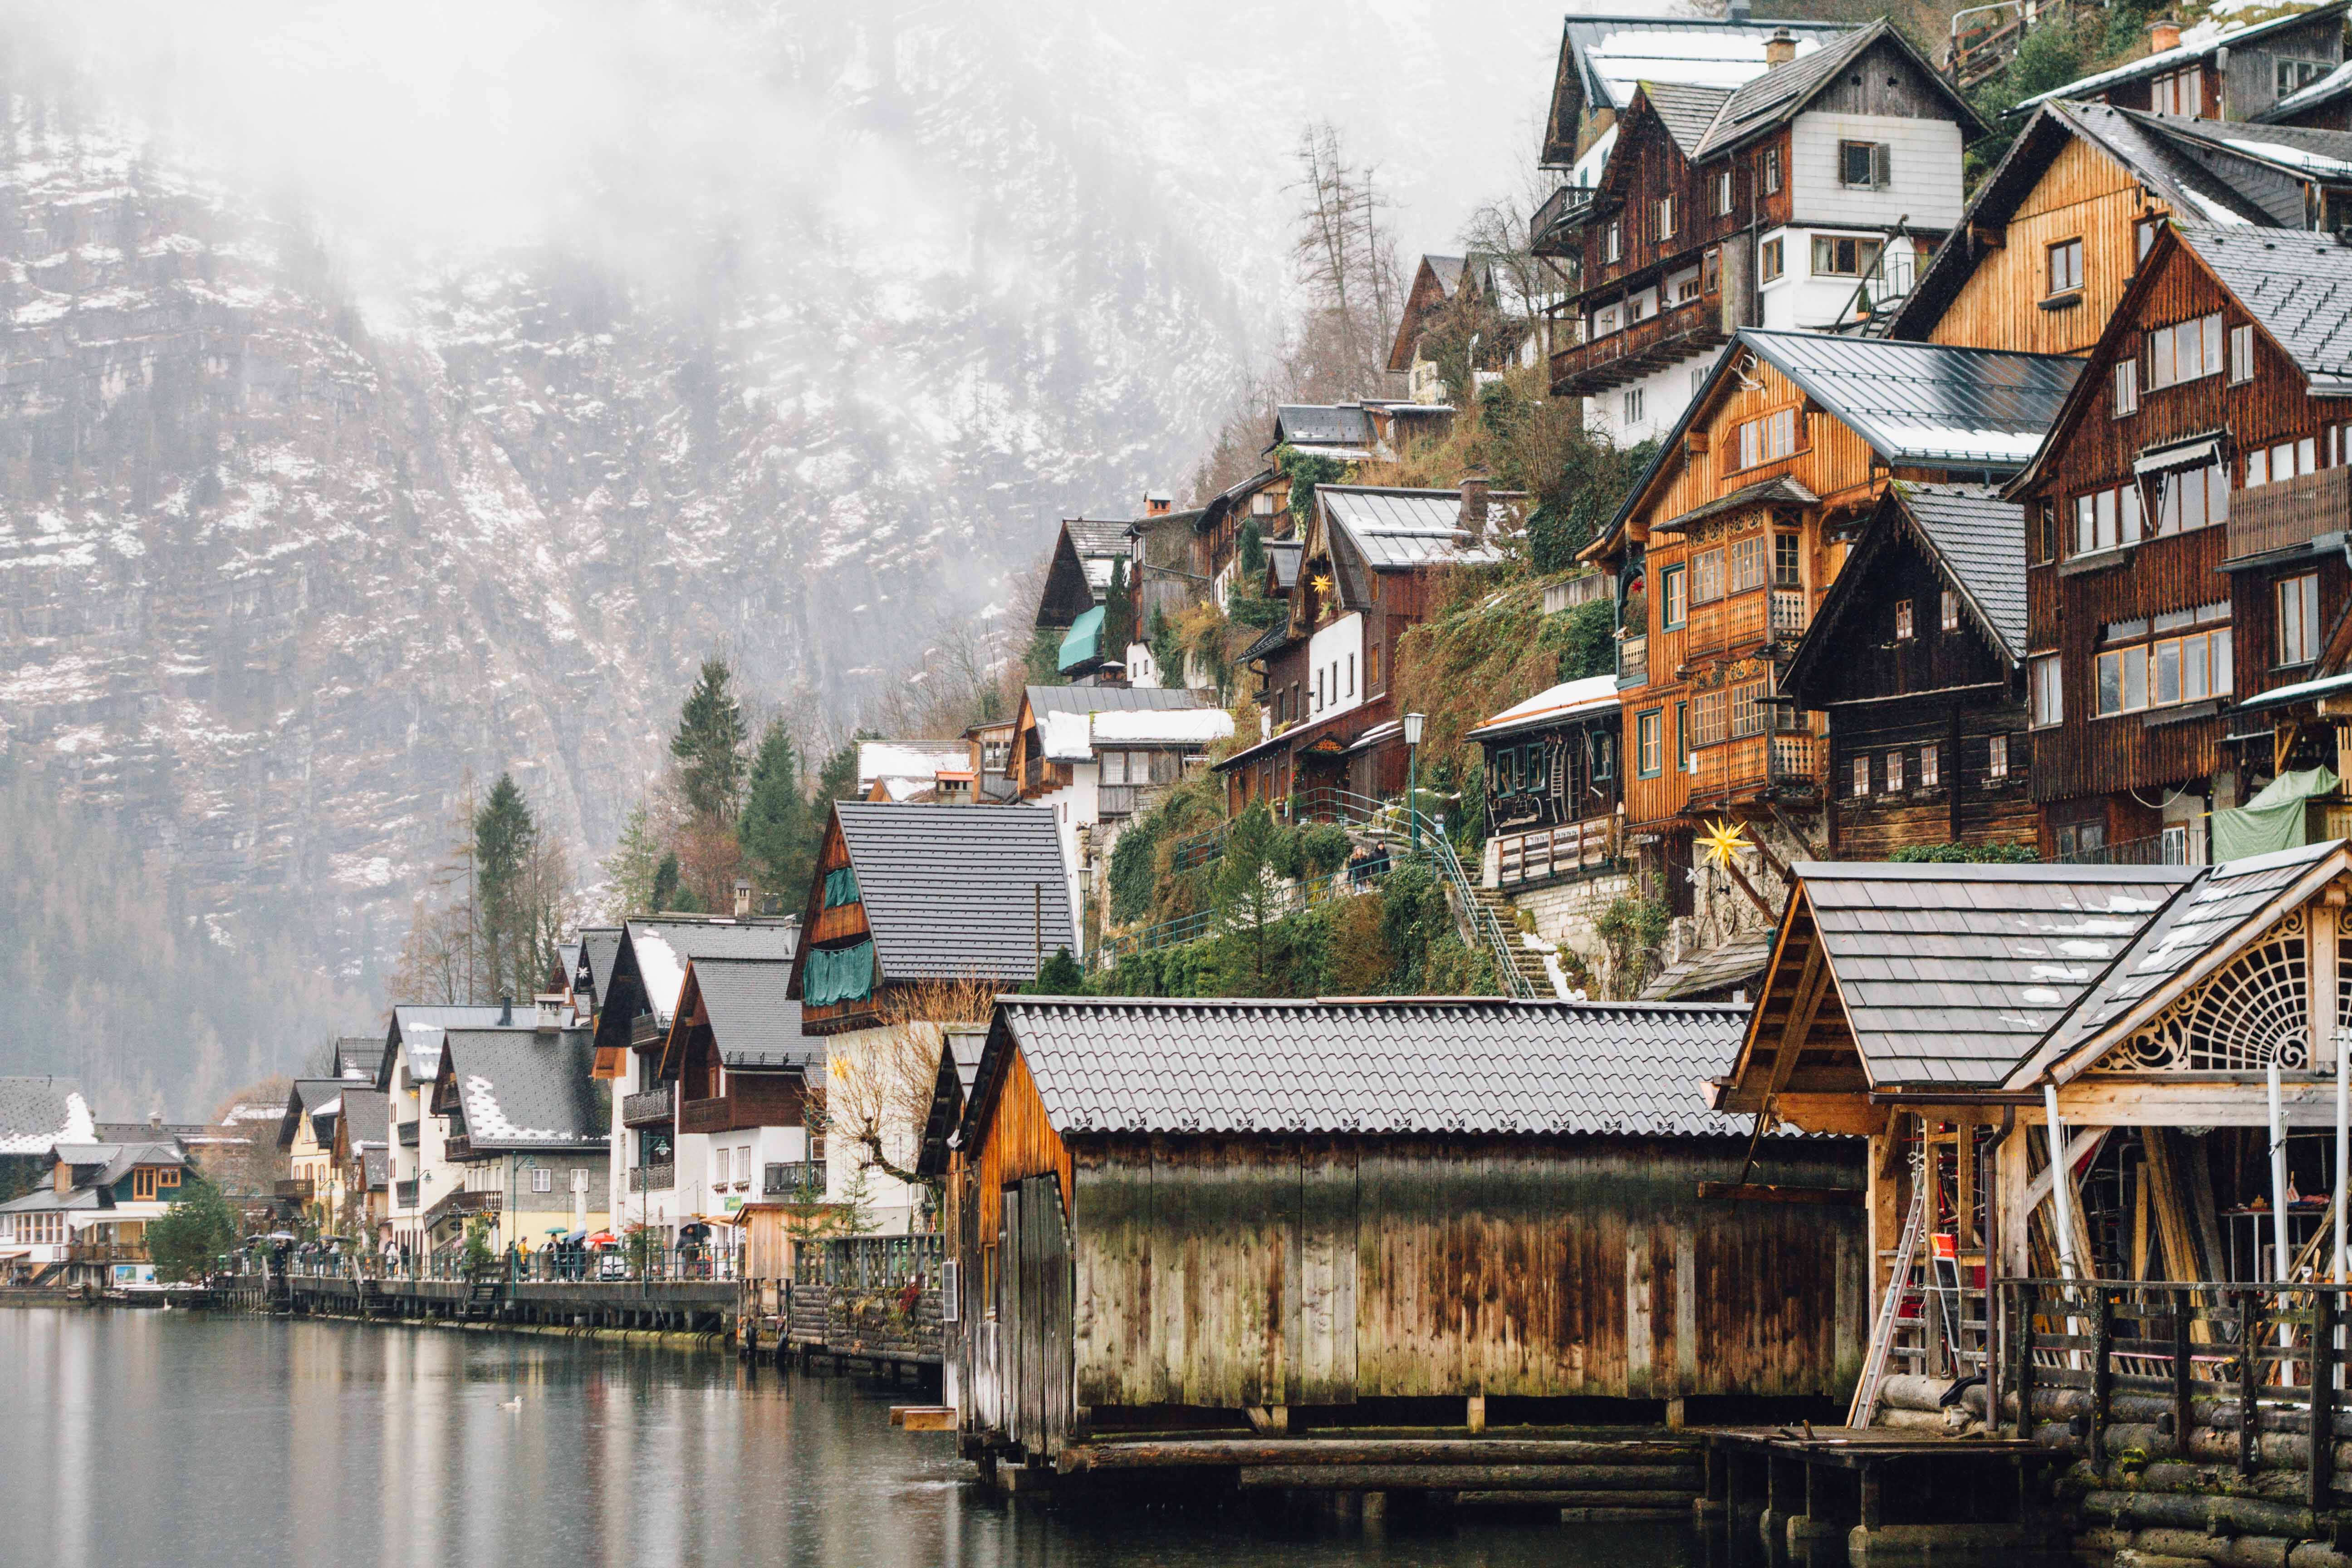
town, mountain village, human settlement, waterway, water, village, house, sky, architecture, home, hill station, building, river, city, mountain range, landscape, tourism, roof, reflection, travel, mountain, lake, mount scenery, alps, world, winter